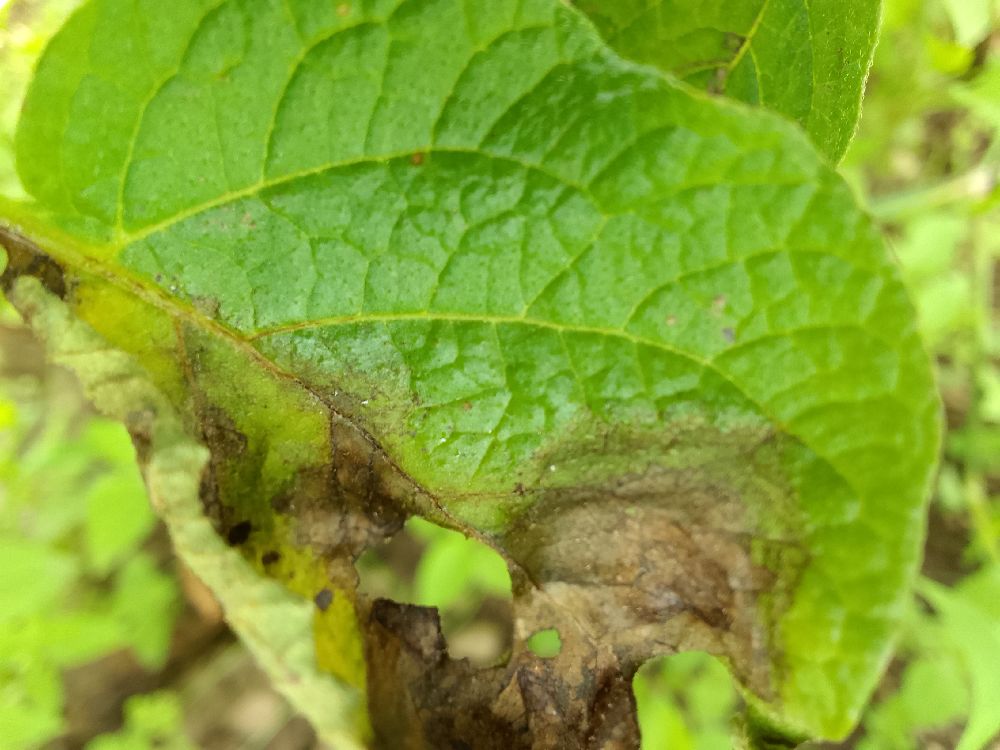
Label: Late blight